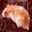
Label: hamster